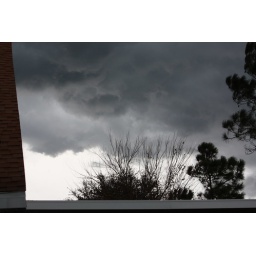
clouds hovering around our house